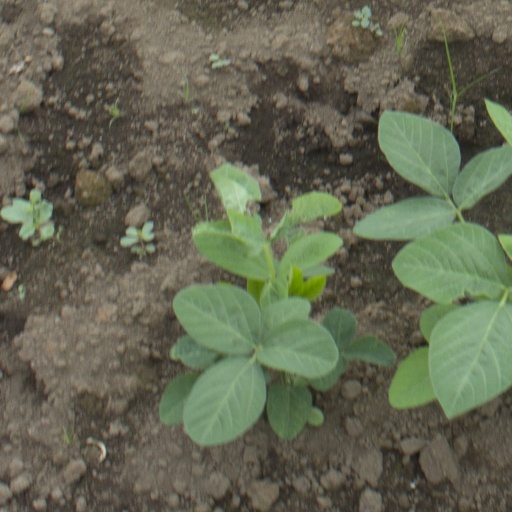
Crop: soybean